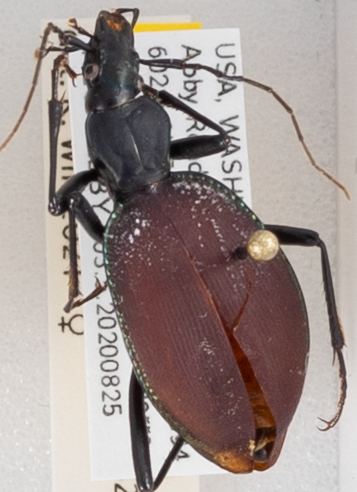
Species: Scaphinotus angusticollis
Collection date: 2020-08-25
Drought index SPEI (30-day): -0.1
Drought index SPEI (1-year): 0.212
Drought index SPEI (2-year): -1.93